Isamu Kamikokuryo

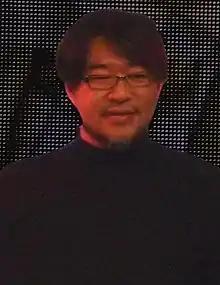
Kamikokuryo in 2010

is a Japanese video game artist who worked at Square Enix until his resignation on March 31, 2017. He is known for his work on the company's role-playing video game series "Final Fantasy", for which he designed locations and characters. Among others, he was involved in the "Ivalice Alliance" and "Fabula Nova Crystallis" franchises.